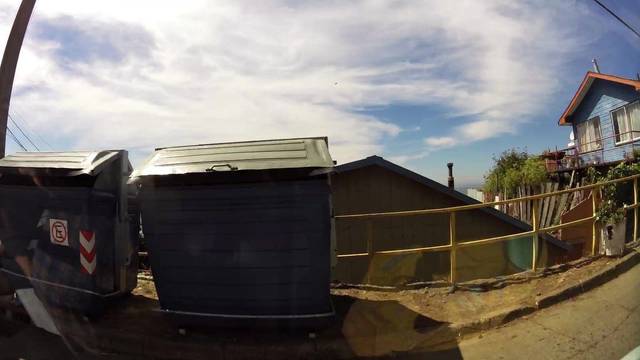
Region: Chile
Coordinates: -36.709, -73.117